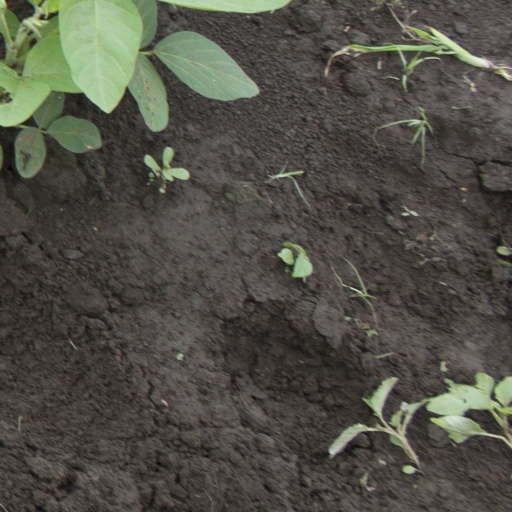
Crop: soybean